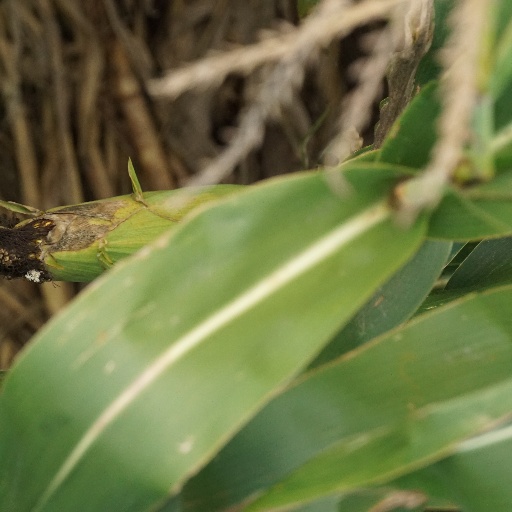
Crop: maize; corn